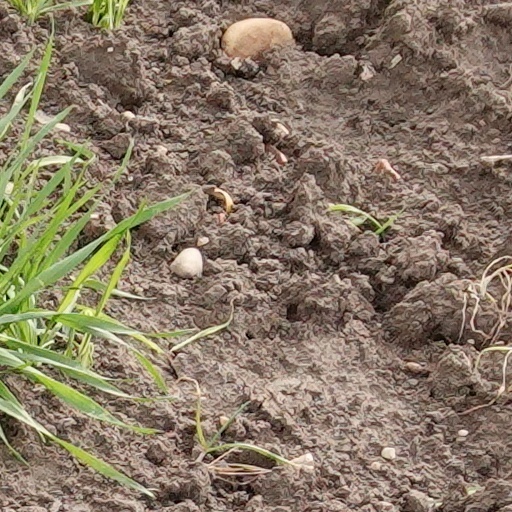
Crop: wheat